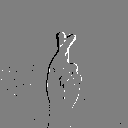
ASL letter: r